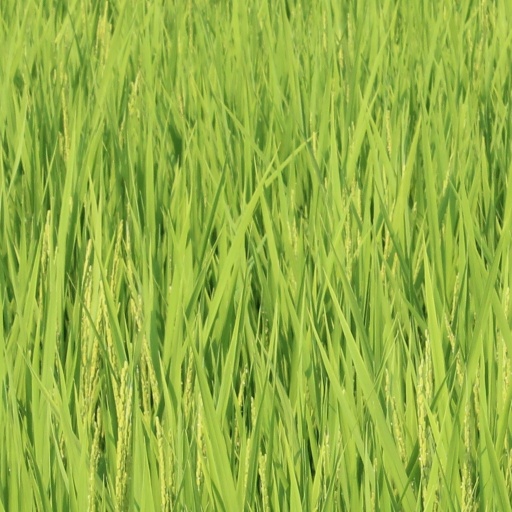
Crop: rice